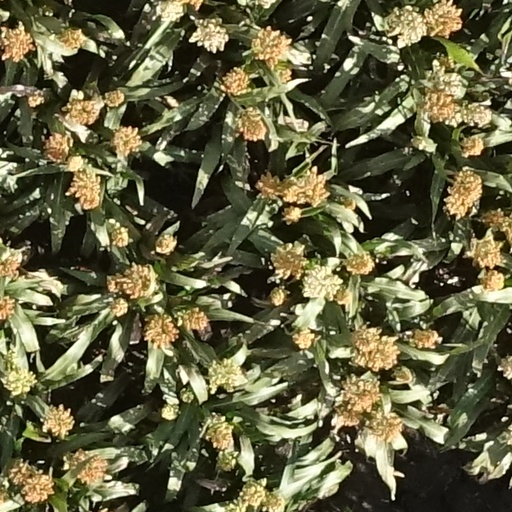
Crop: sorghum